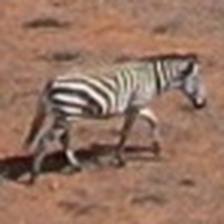
Pose orientation: right